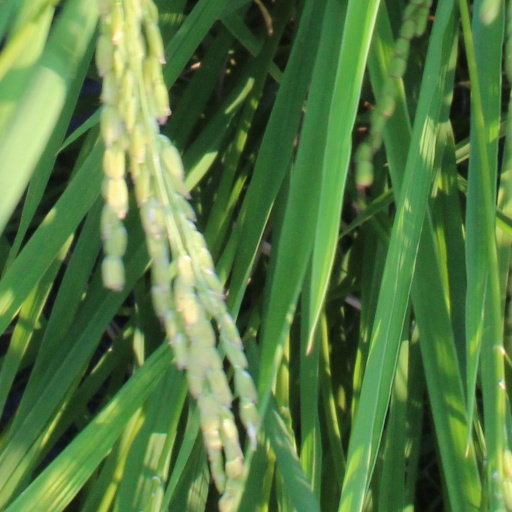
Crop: rice